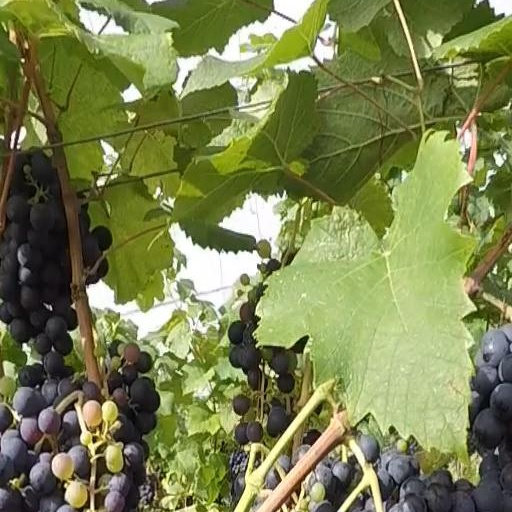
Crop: grape